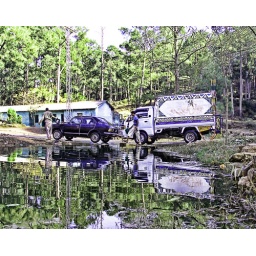
Guys are washing their cars at a pond near Islamabad, i like the reflection of pine trees.